Yorkley

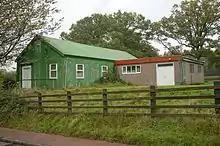
Yorkley Memorial Hall

Cottages are recorded in both Yorkley and Yorkley Slade (formerly the Slade) in the 1780s. The Nag's Head Inn, at Yorkley Slade, is recorded from 1788 and was enlarged around 1850. In the mid 19th century much rebuilding and new building took place at Yorkley, some of it by employees at the Parkend Ironworks. The inn now known as the Bailey Inn, dates from around 1910 when it was known as the Royal Oak. From 1930 a large estate of council houses was formed on the north side of Yorkley Slade.